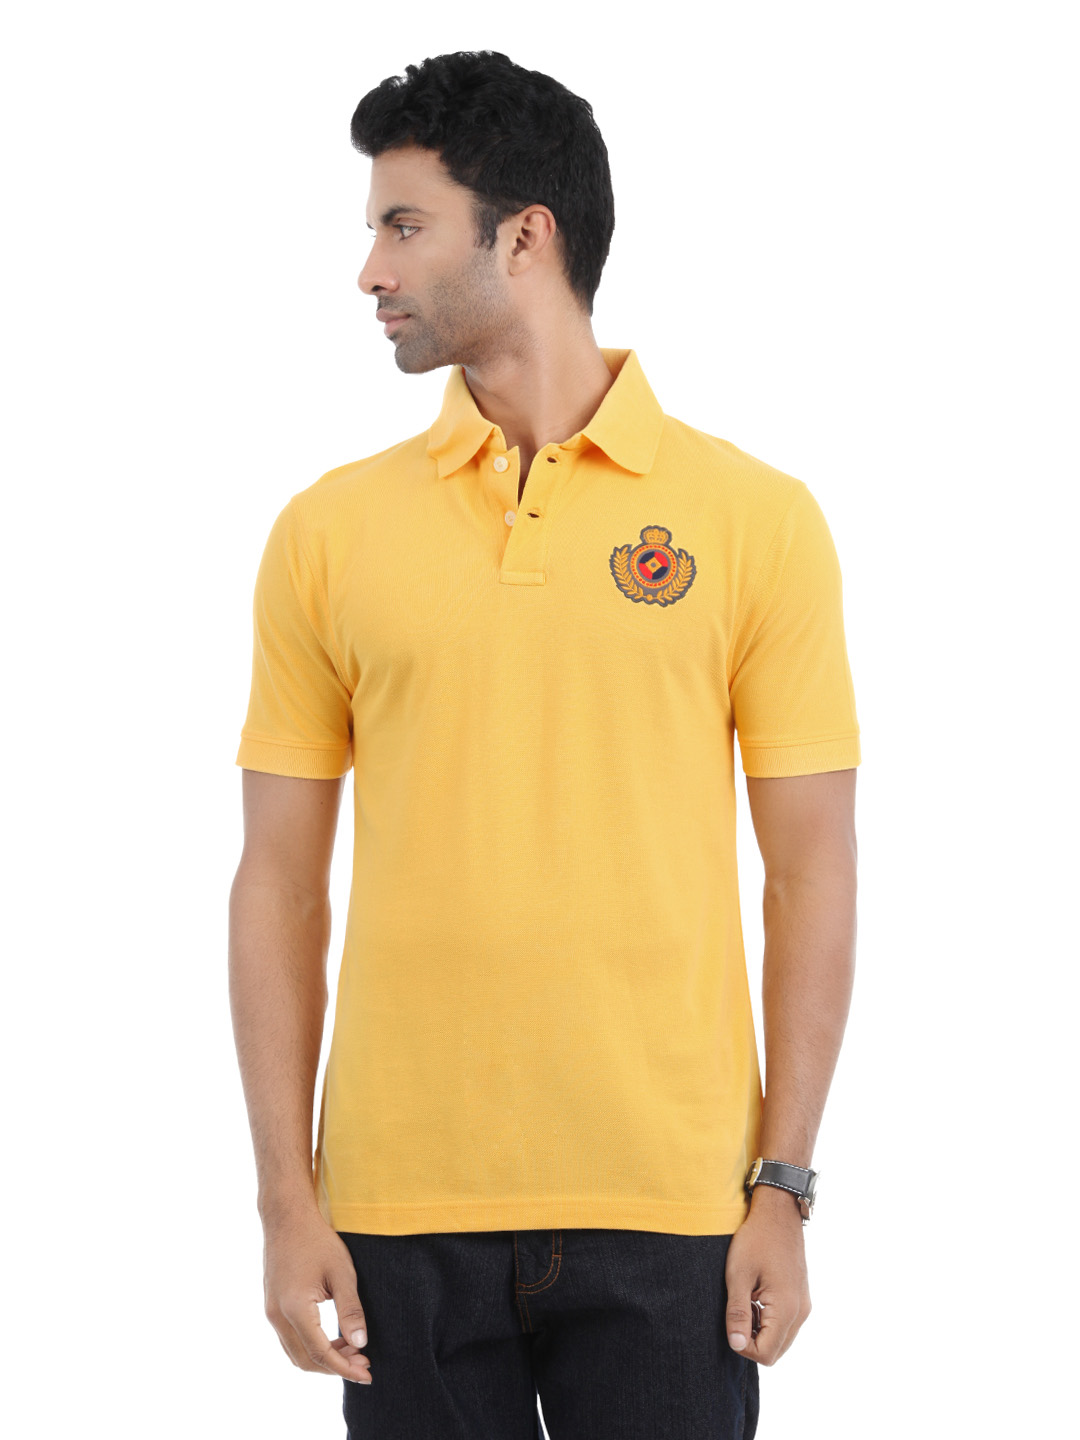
Myntra Men Yellow T-shirt
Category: Apparel / Topwear / Tshirts
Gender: Men
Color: Yellow
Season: Summer 2012
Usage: Casual